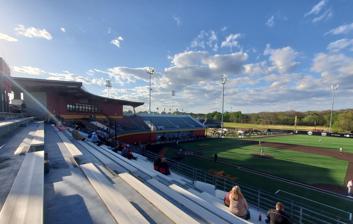
Building: Lou St. Amant Field
Country: United States of America
Year built: 1983
Lou St. Amant Field Former names Warhawk Field (1983-2023) Location Warhawk Way, Monroe, Louisiana , USA Coordinates 32°31′56″N 92°03′50″W / 32.532091°N 92.063912°W / 32.532091; -92.063912 Owner University of Louisiana at Monroe Operator University of Louisiana at Monroe Capacity 1,800 Record attendance 4,635 vs. LSU (4/26/2001) Field size Left Field - 330 ft Left-Center Alley - 375 ft Center Field - 400 ft Right-Center Alley - 375 ft Right Field - 330 ft Surface Hybrid bermuda grass Scoreboard Electronic Construction Opened 1983 Renovated 2008 Tenants Louisiana–Monroe Warhawks baseball (1983–present) Lou St. Amant Field is a baseball venue located in Monroe, Louisiana .  It is home to the Louisiana–Monroe Warhawks college baseball team of the Division I Sun Belt Conference .  The venue was opened in 1983 and has a capacity of 1,800 spectators. Formerly known as Warhawk Field , the venue was renamed ahead of the 2024 season for former UL Monroe head coach Lou St. Amant, during whose tenure (1976-1993) the park opened. The field features a hybrid bermuda grass surface, practice facilities, offices, and tailgate areas located down both foul lines. In 2013, the Warhawks ranked 44th among Division I baseball programs in attendance, averaging 1,439 per home game. Gallery Lou St. Amant Field front gate Lou St. Amant Field exterior grandstand Lou St. Amant Field exterior Lou St. Amant Field ball field See also List of NCAA Division I baseball venues References